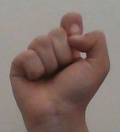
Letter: fa